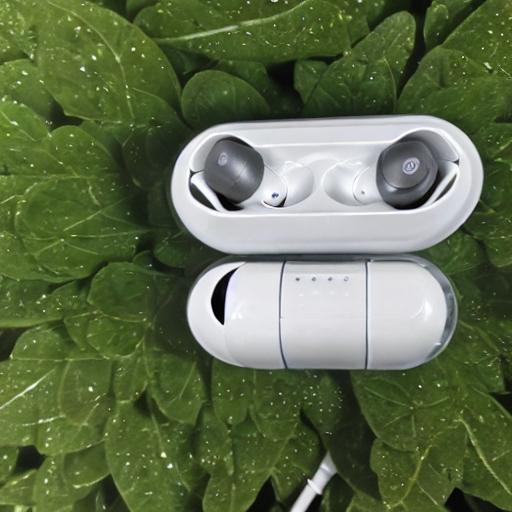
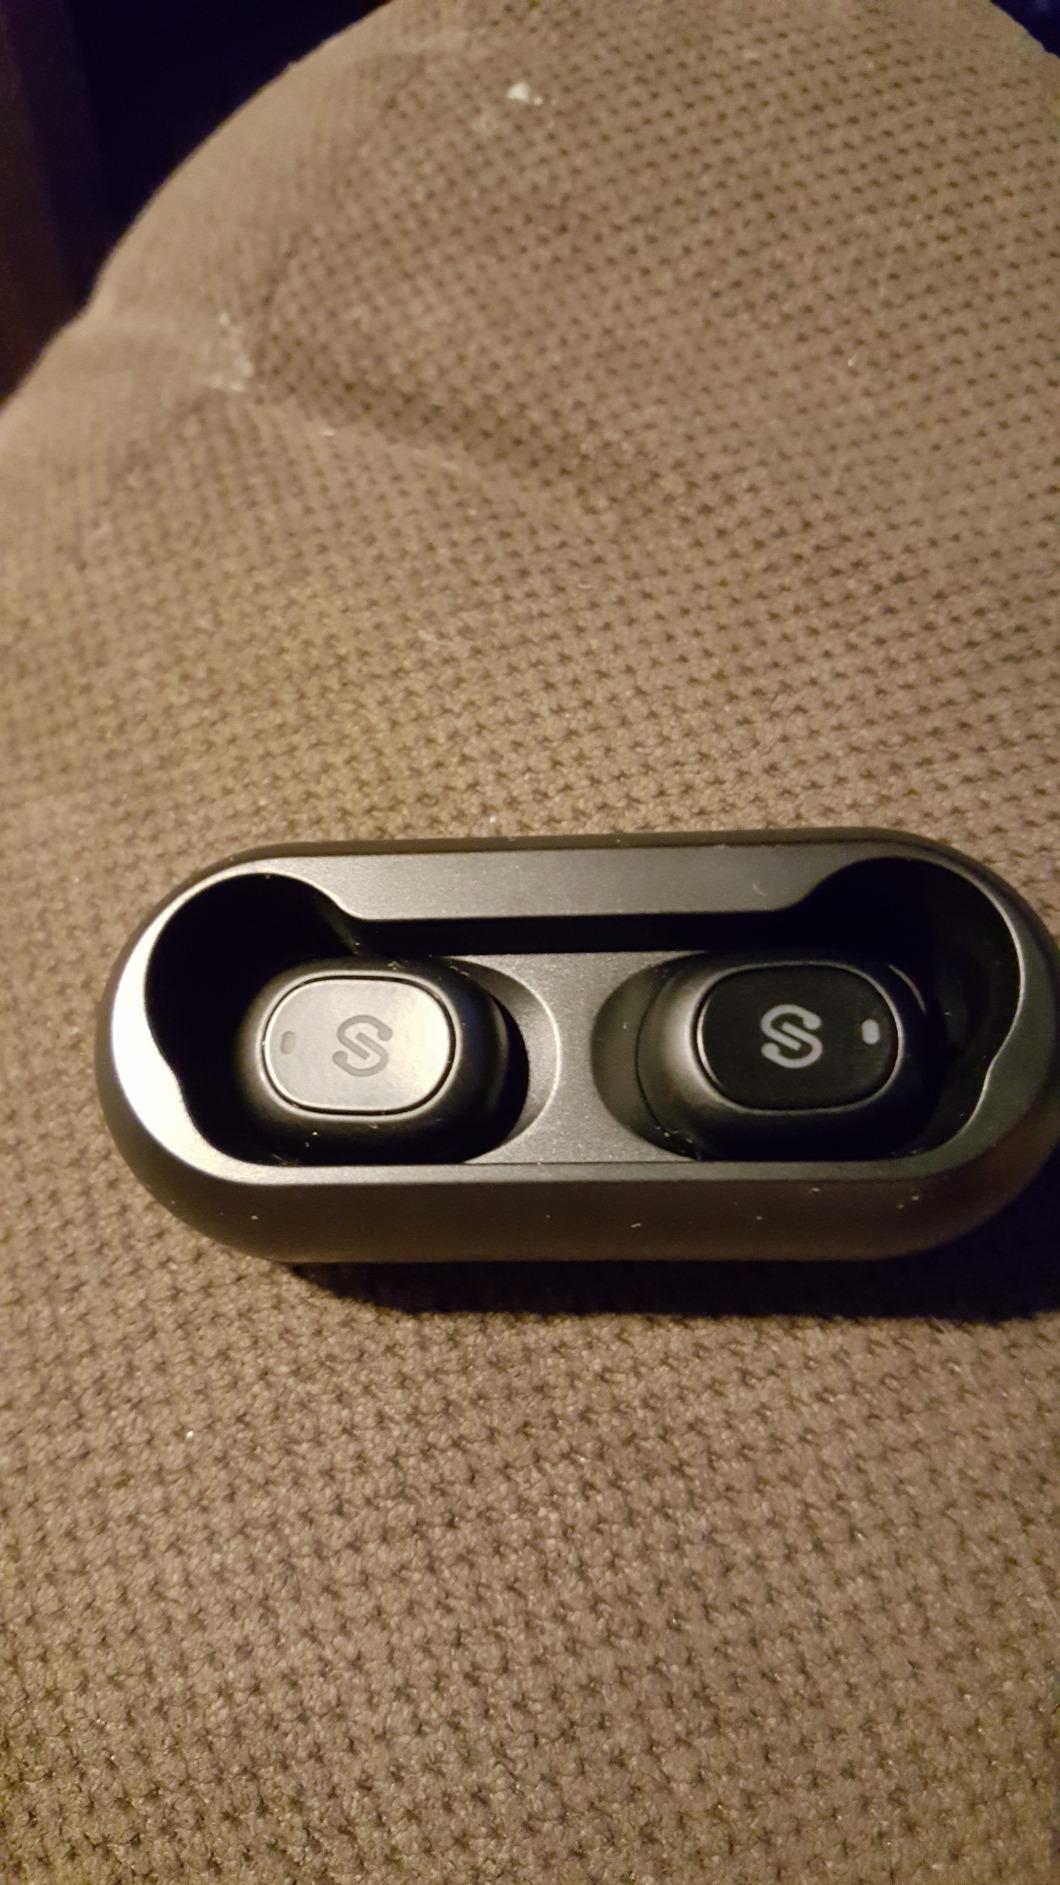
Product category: earbuds
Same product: no